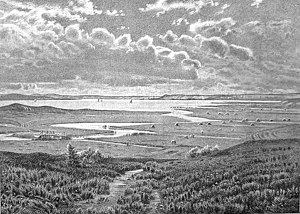
Hjarbæk Fjord
Hjarbæk Fjord i slutningen af 1800-tallet, tegnet af A. Thorenfeld
Hjarbæk Fjord
Hjarbæk Fjord er en gren af Limfjorden syd for Louns Bredning. Den ligger cirka 10 km nord for Viborg og 20 km øst for Skive. Den ligger i Viborg Amt og grænser til Viborg Kommune, Skive Kommune, Tjele Kommune og Møldrup Kommune.